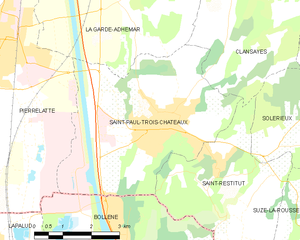
Saint-Paul-Trois-Châteaux est une commune française située dans le département de la Drôme, Drôme provençale, région Auvergne-Rhône-Alpes.